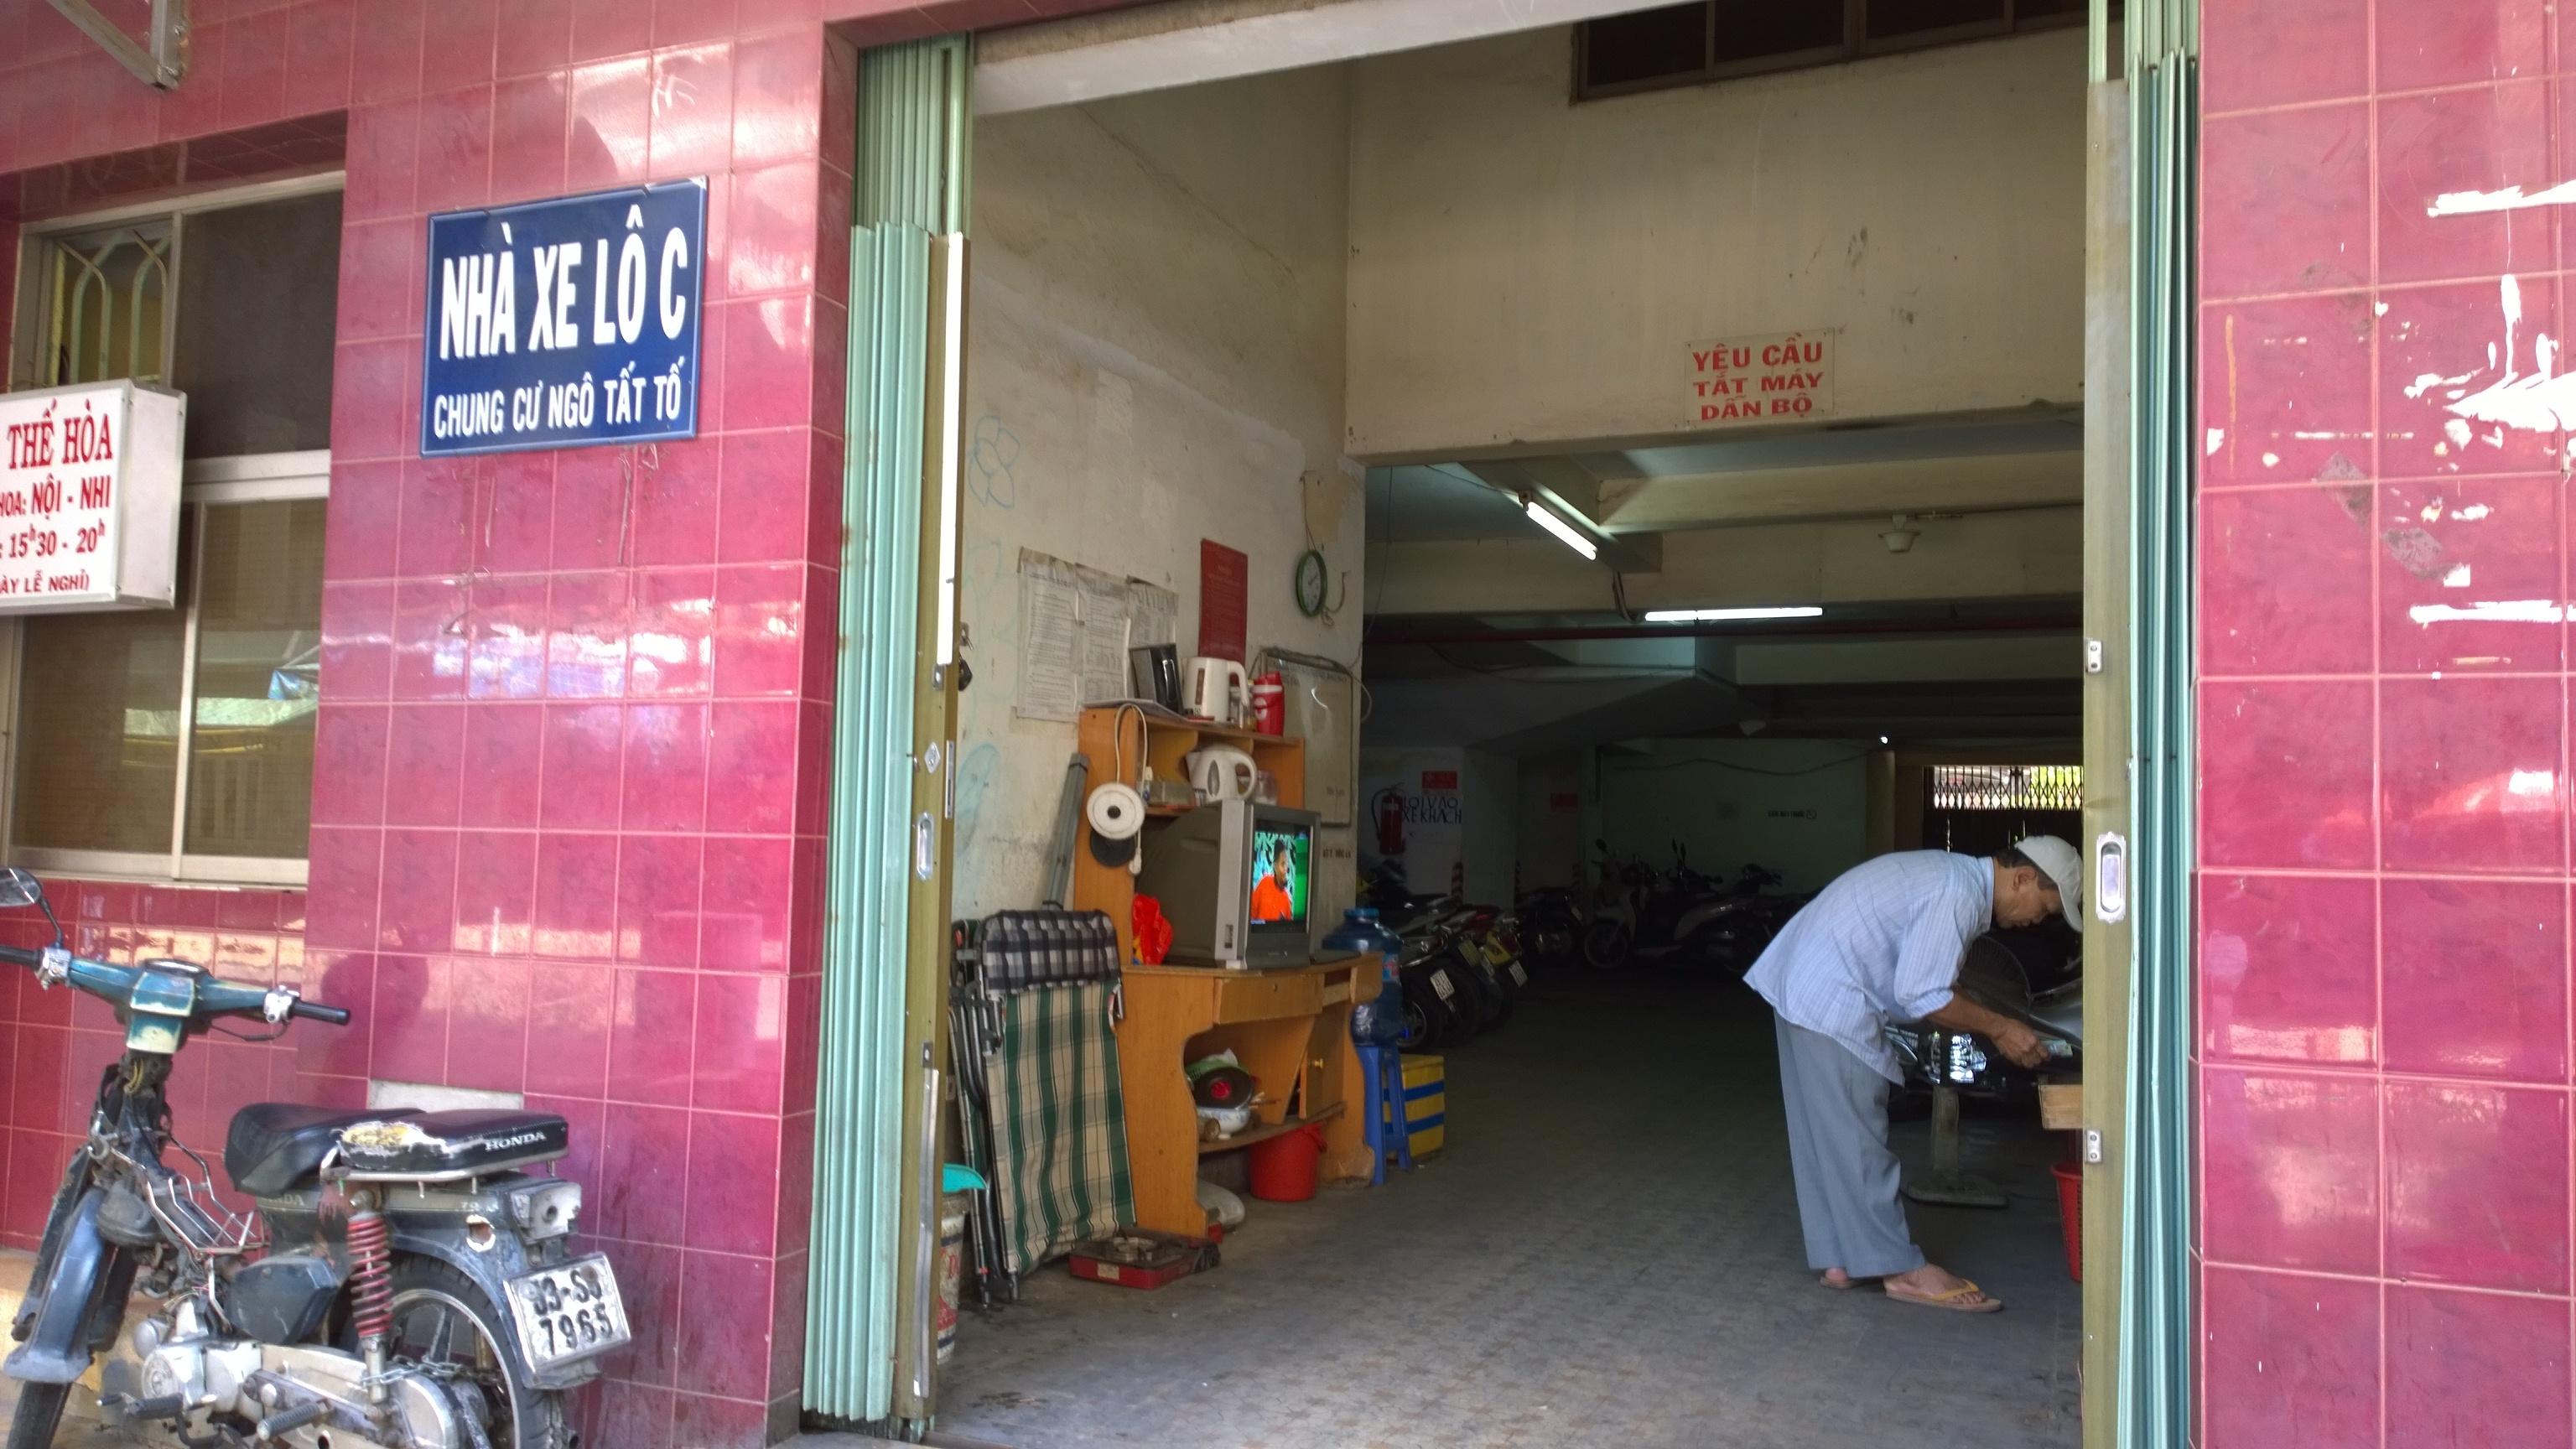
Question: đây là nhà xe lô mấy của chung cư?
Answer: đây là nhà xe lô c